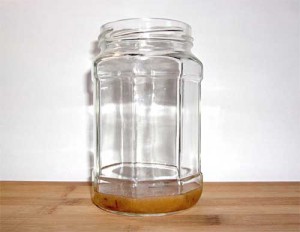
Waste category: glass